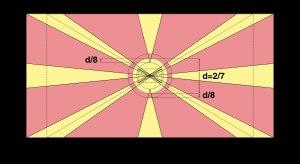
Le drapeau de la Macédoine du Nord est composé d'un soleil jaune à huit rayons sur un ciel rouge. Il a été adopté en 1995.